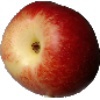
Label: nectarine